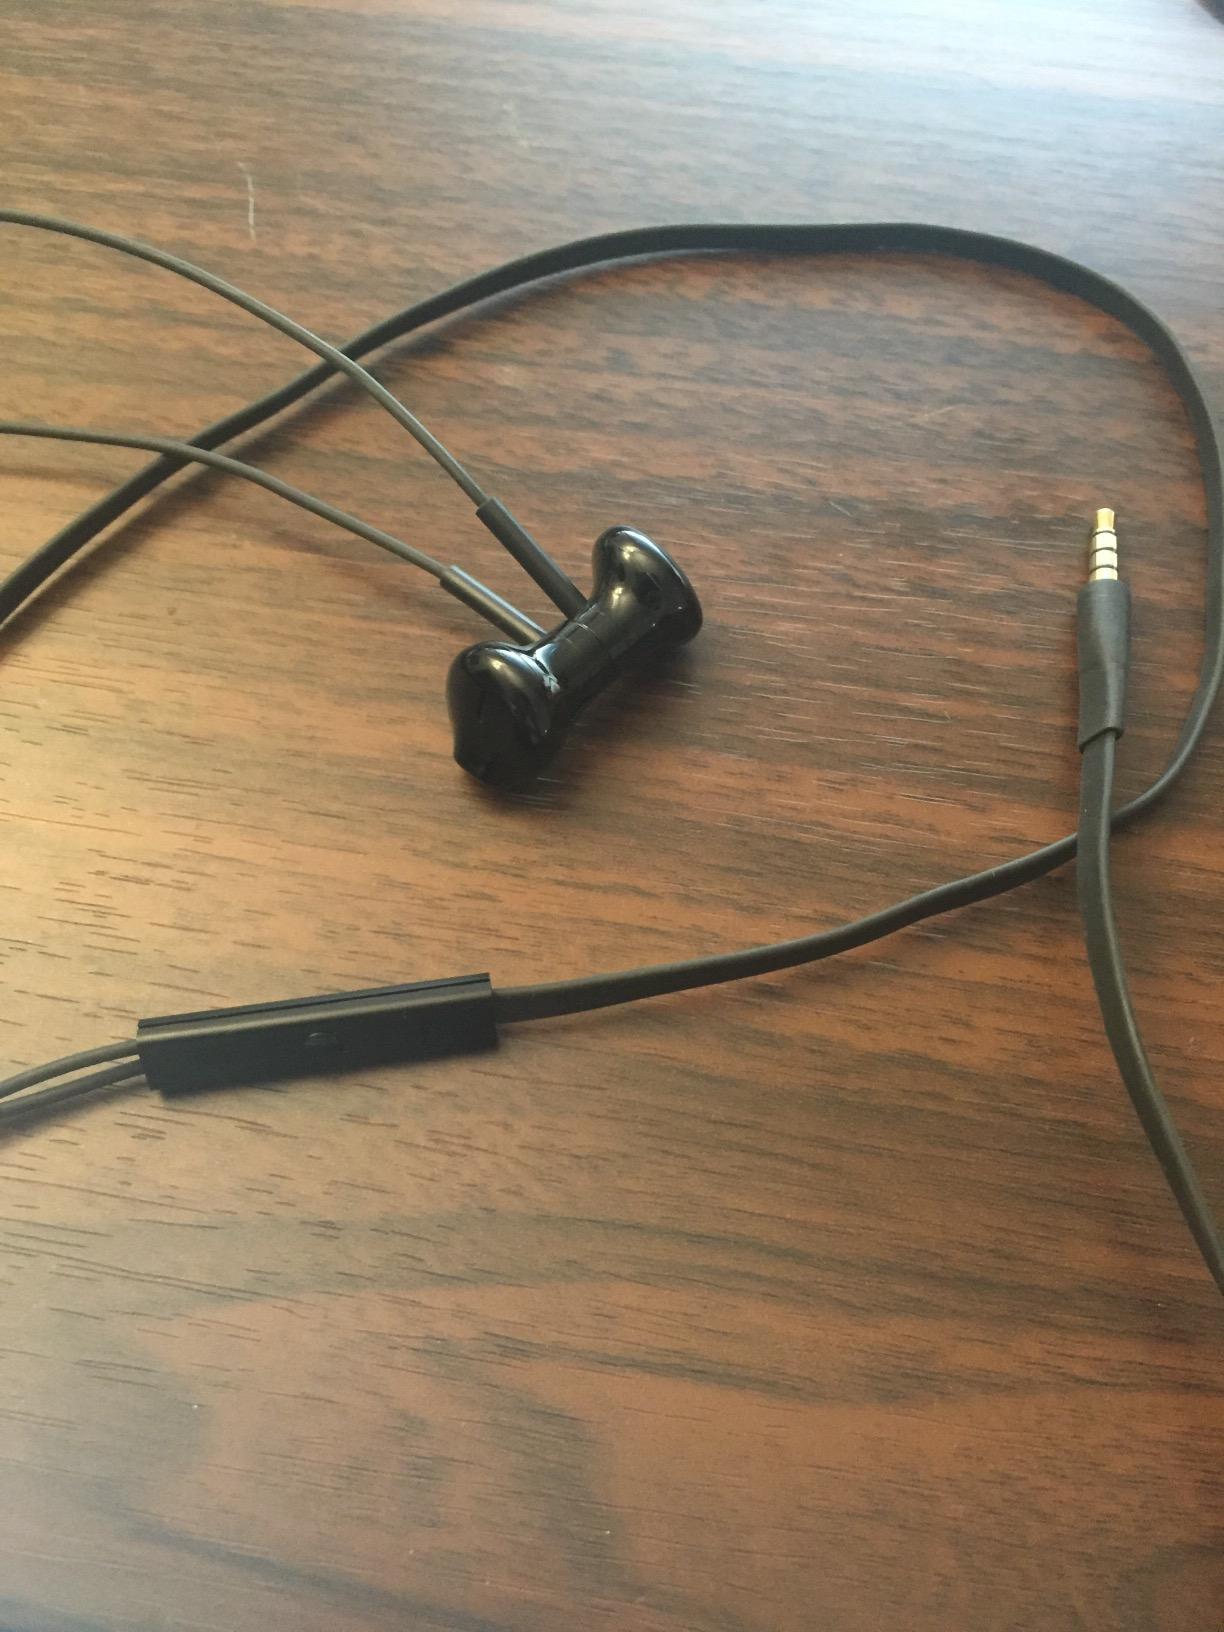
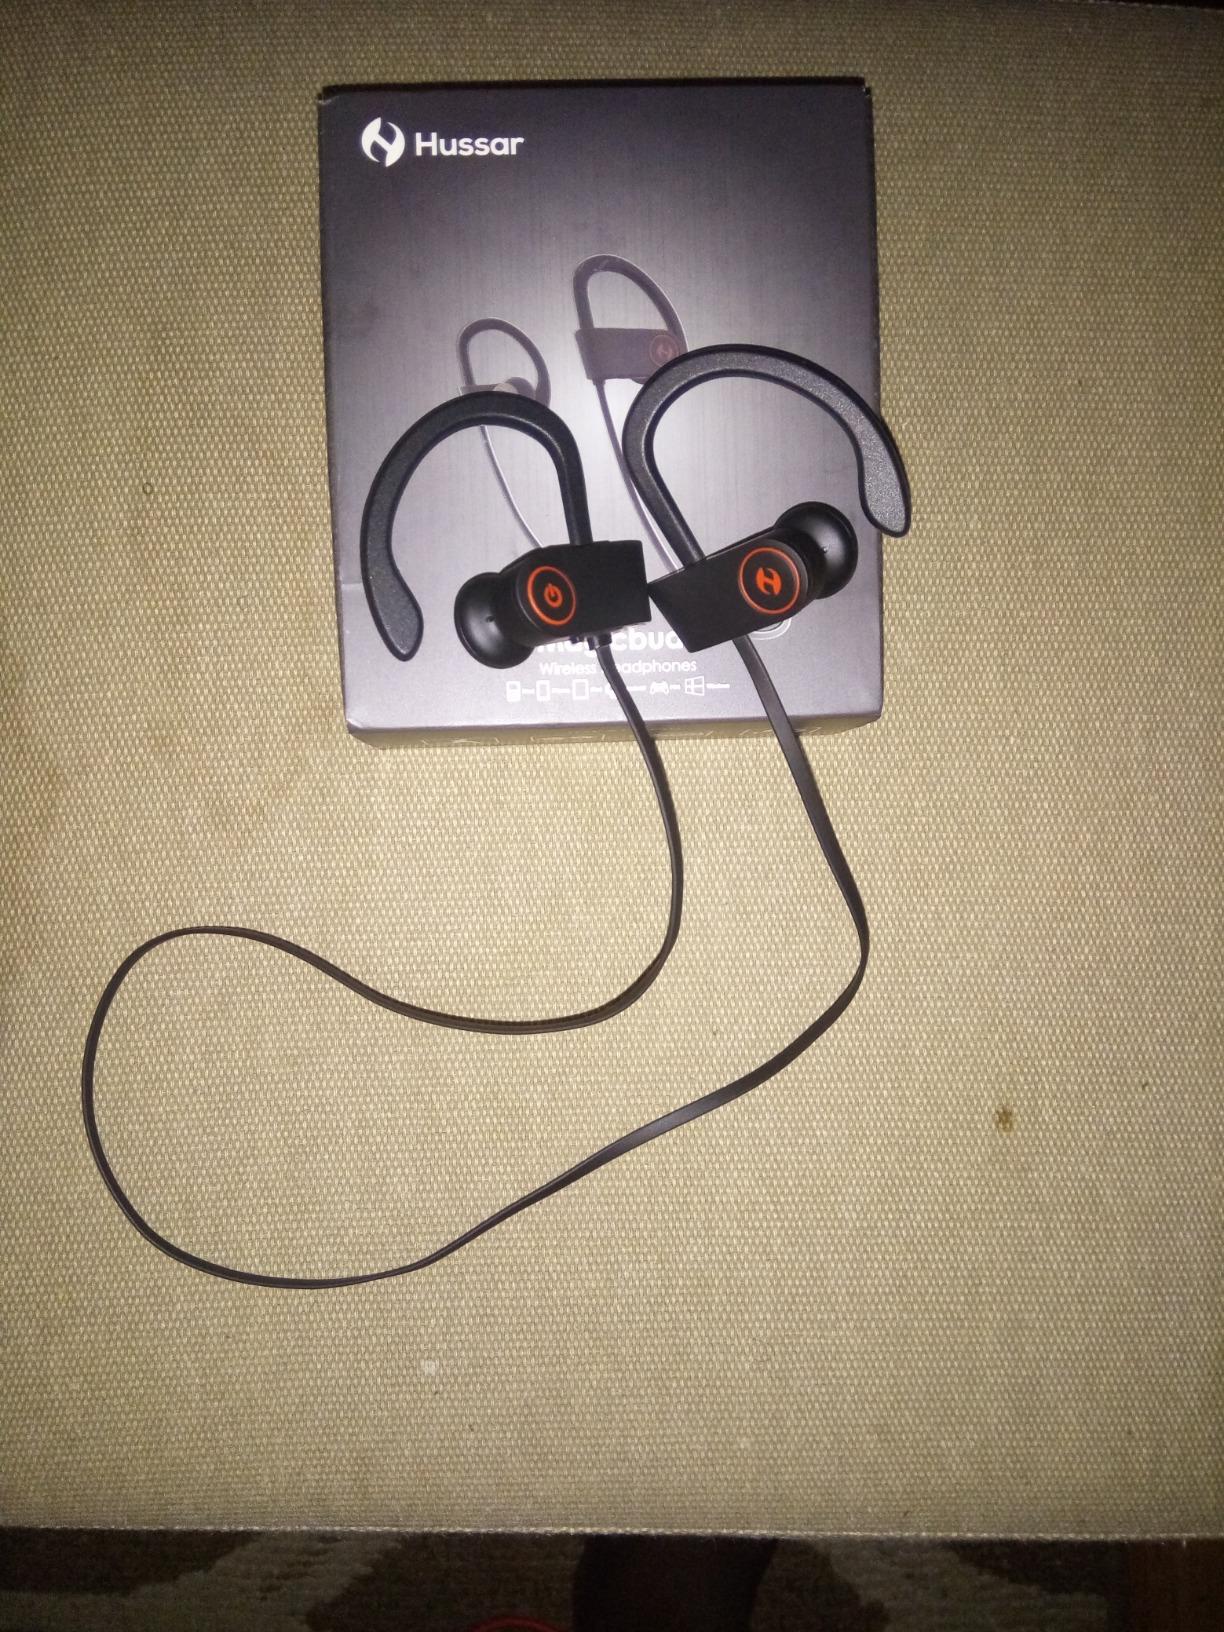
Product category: headphones
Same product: no